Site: saxony
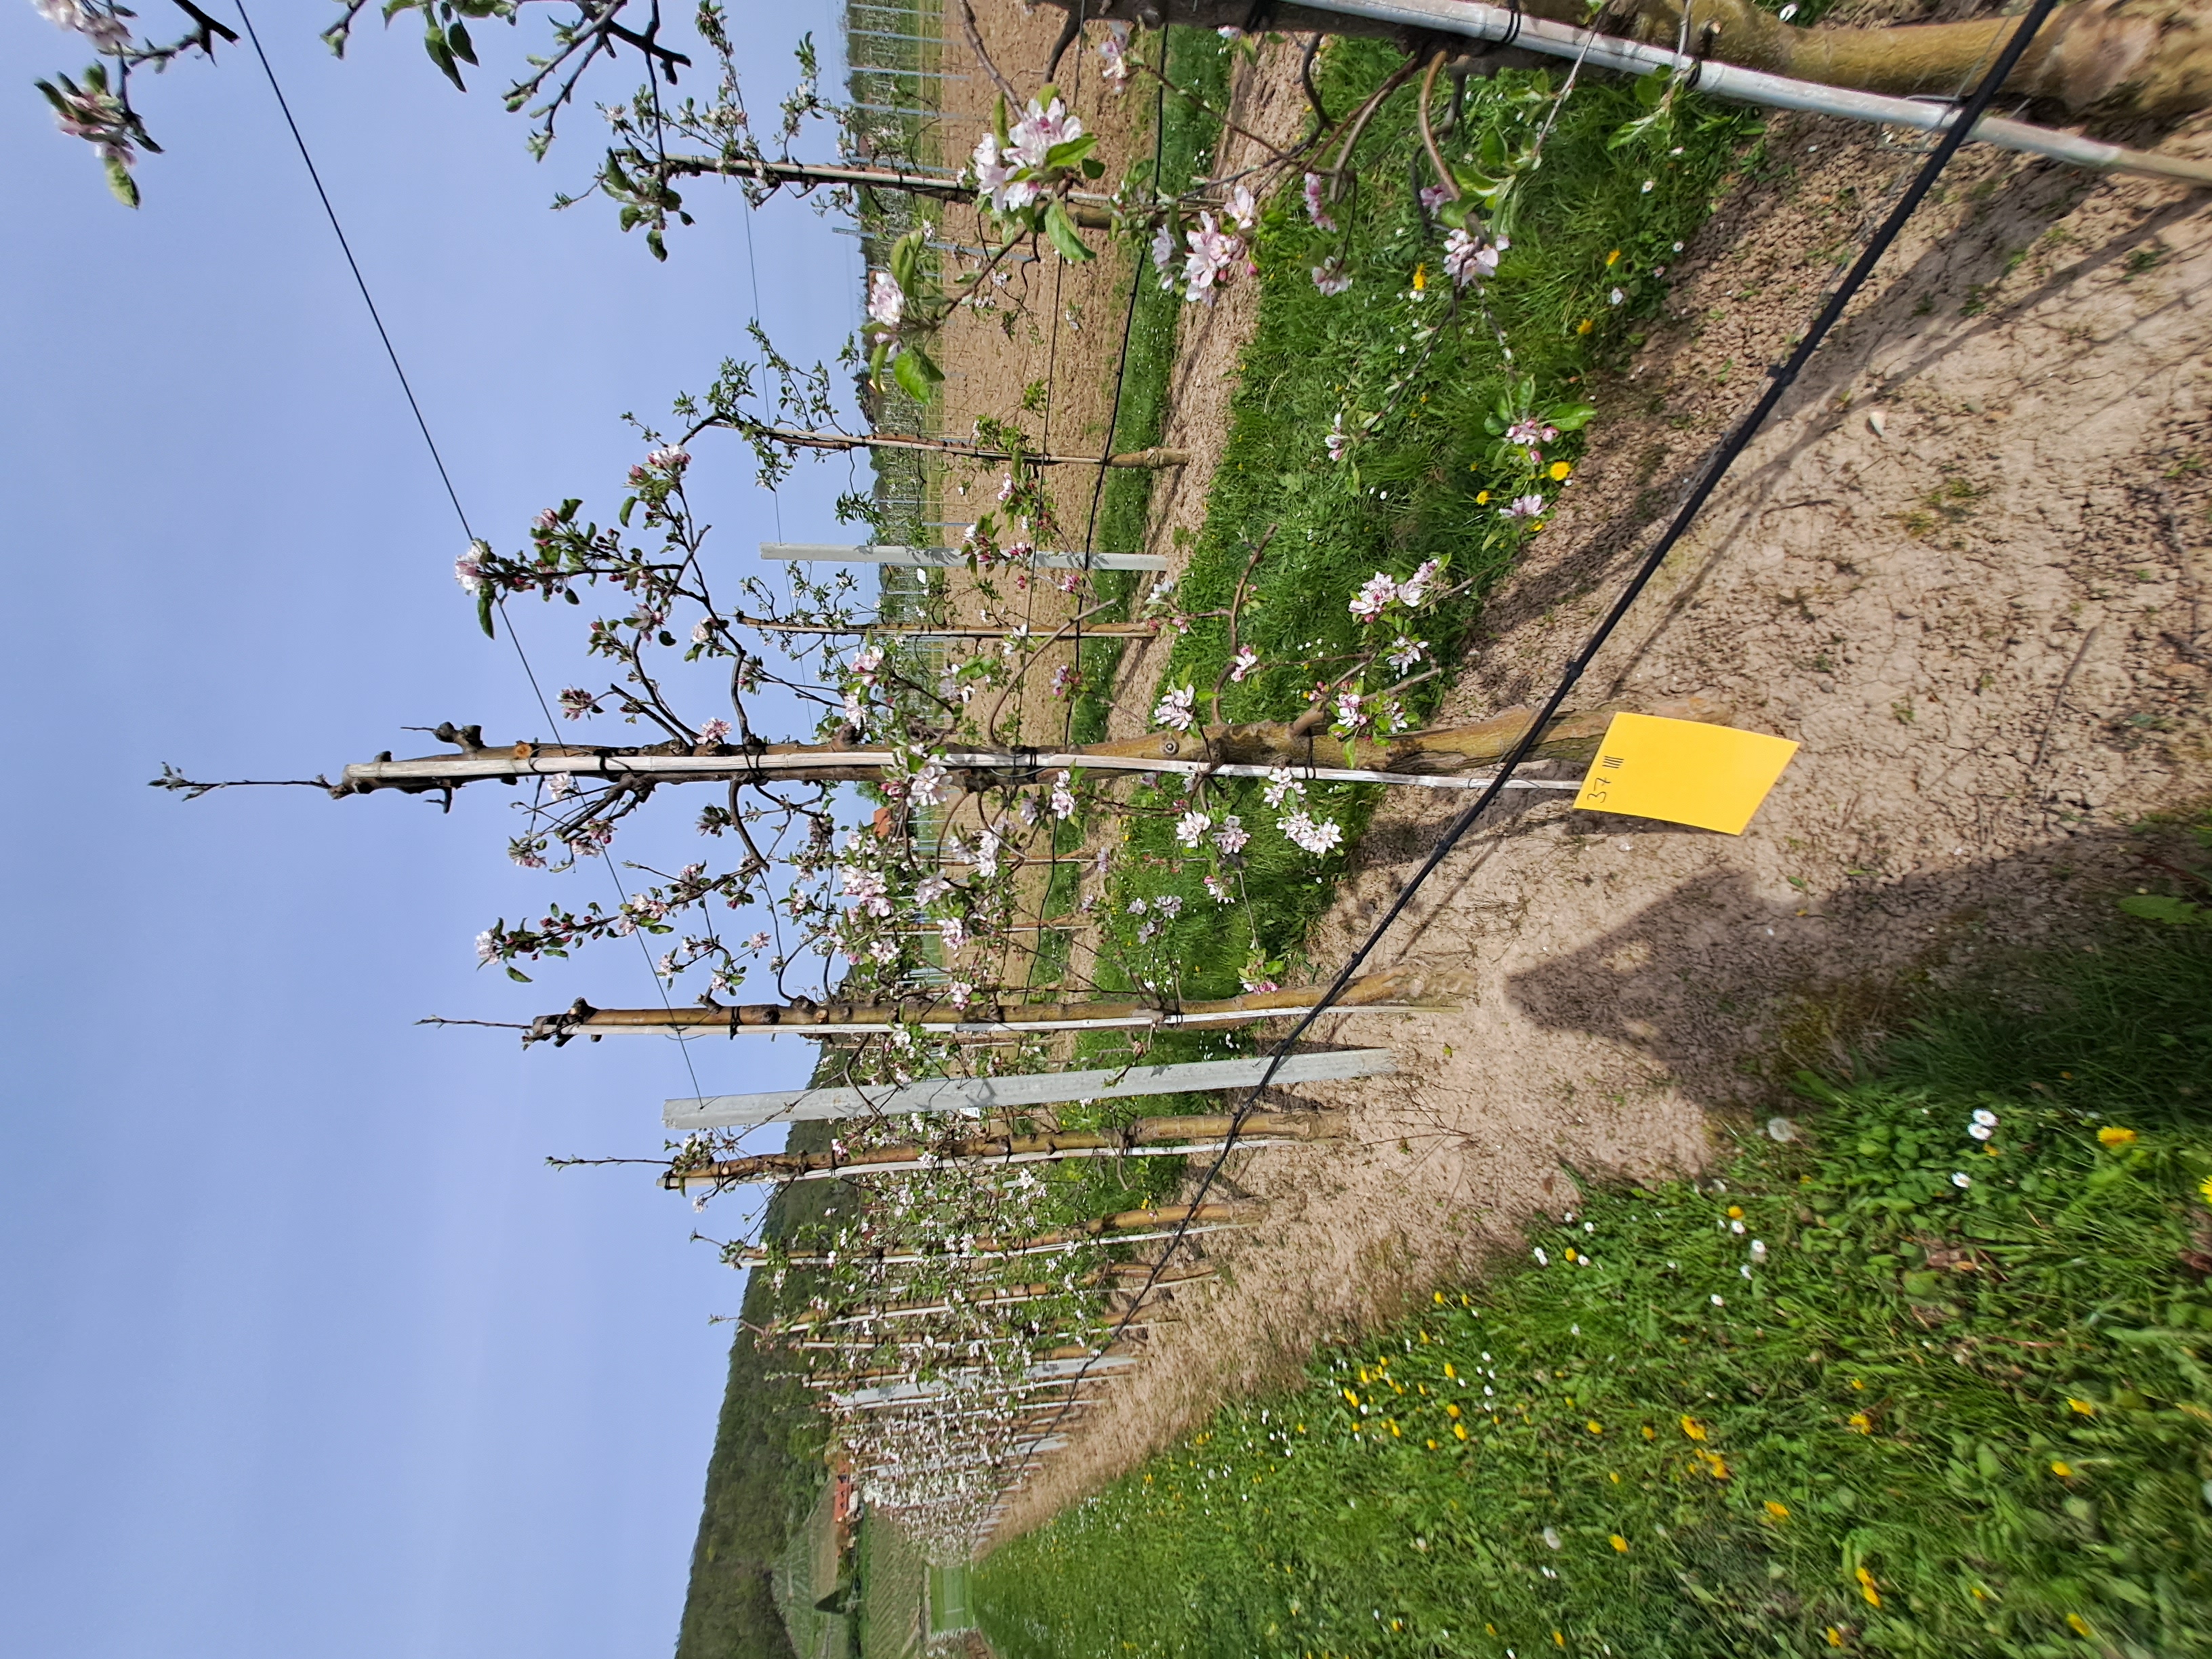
Growth stage (BBCH 65): Flowering